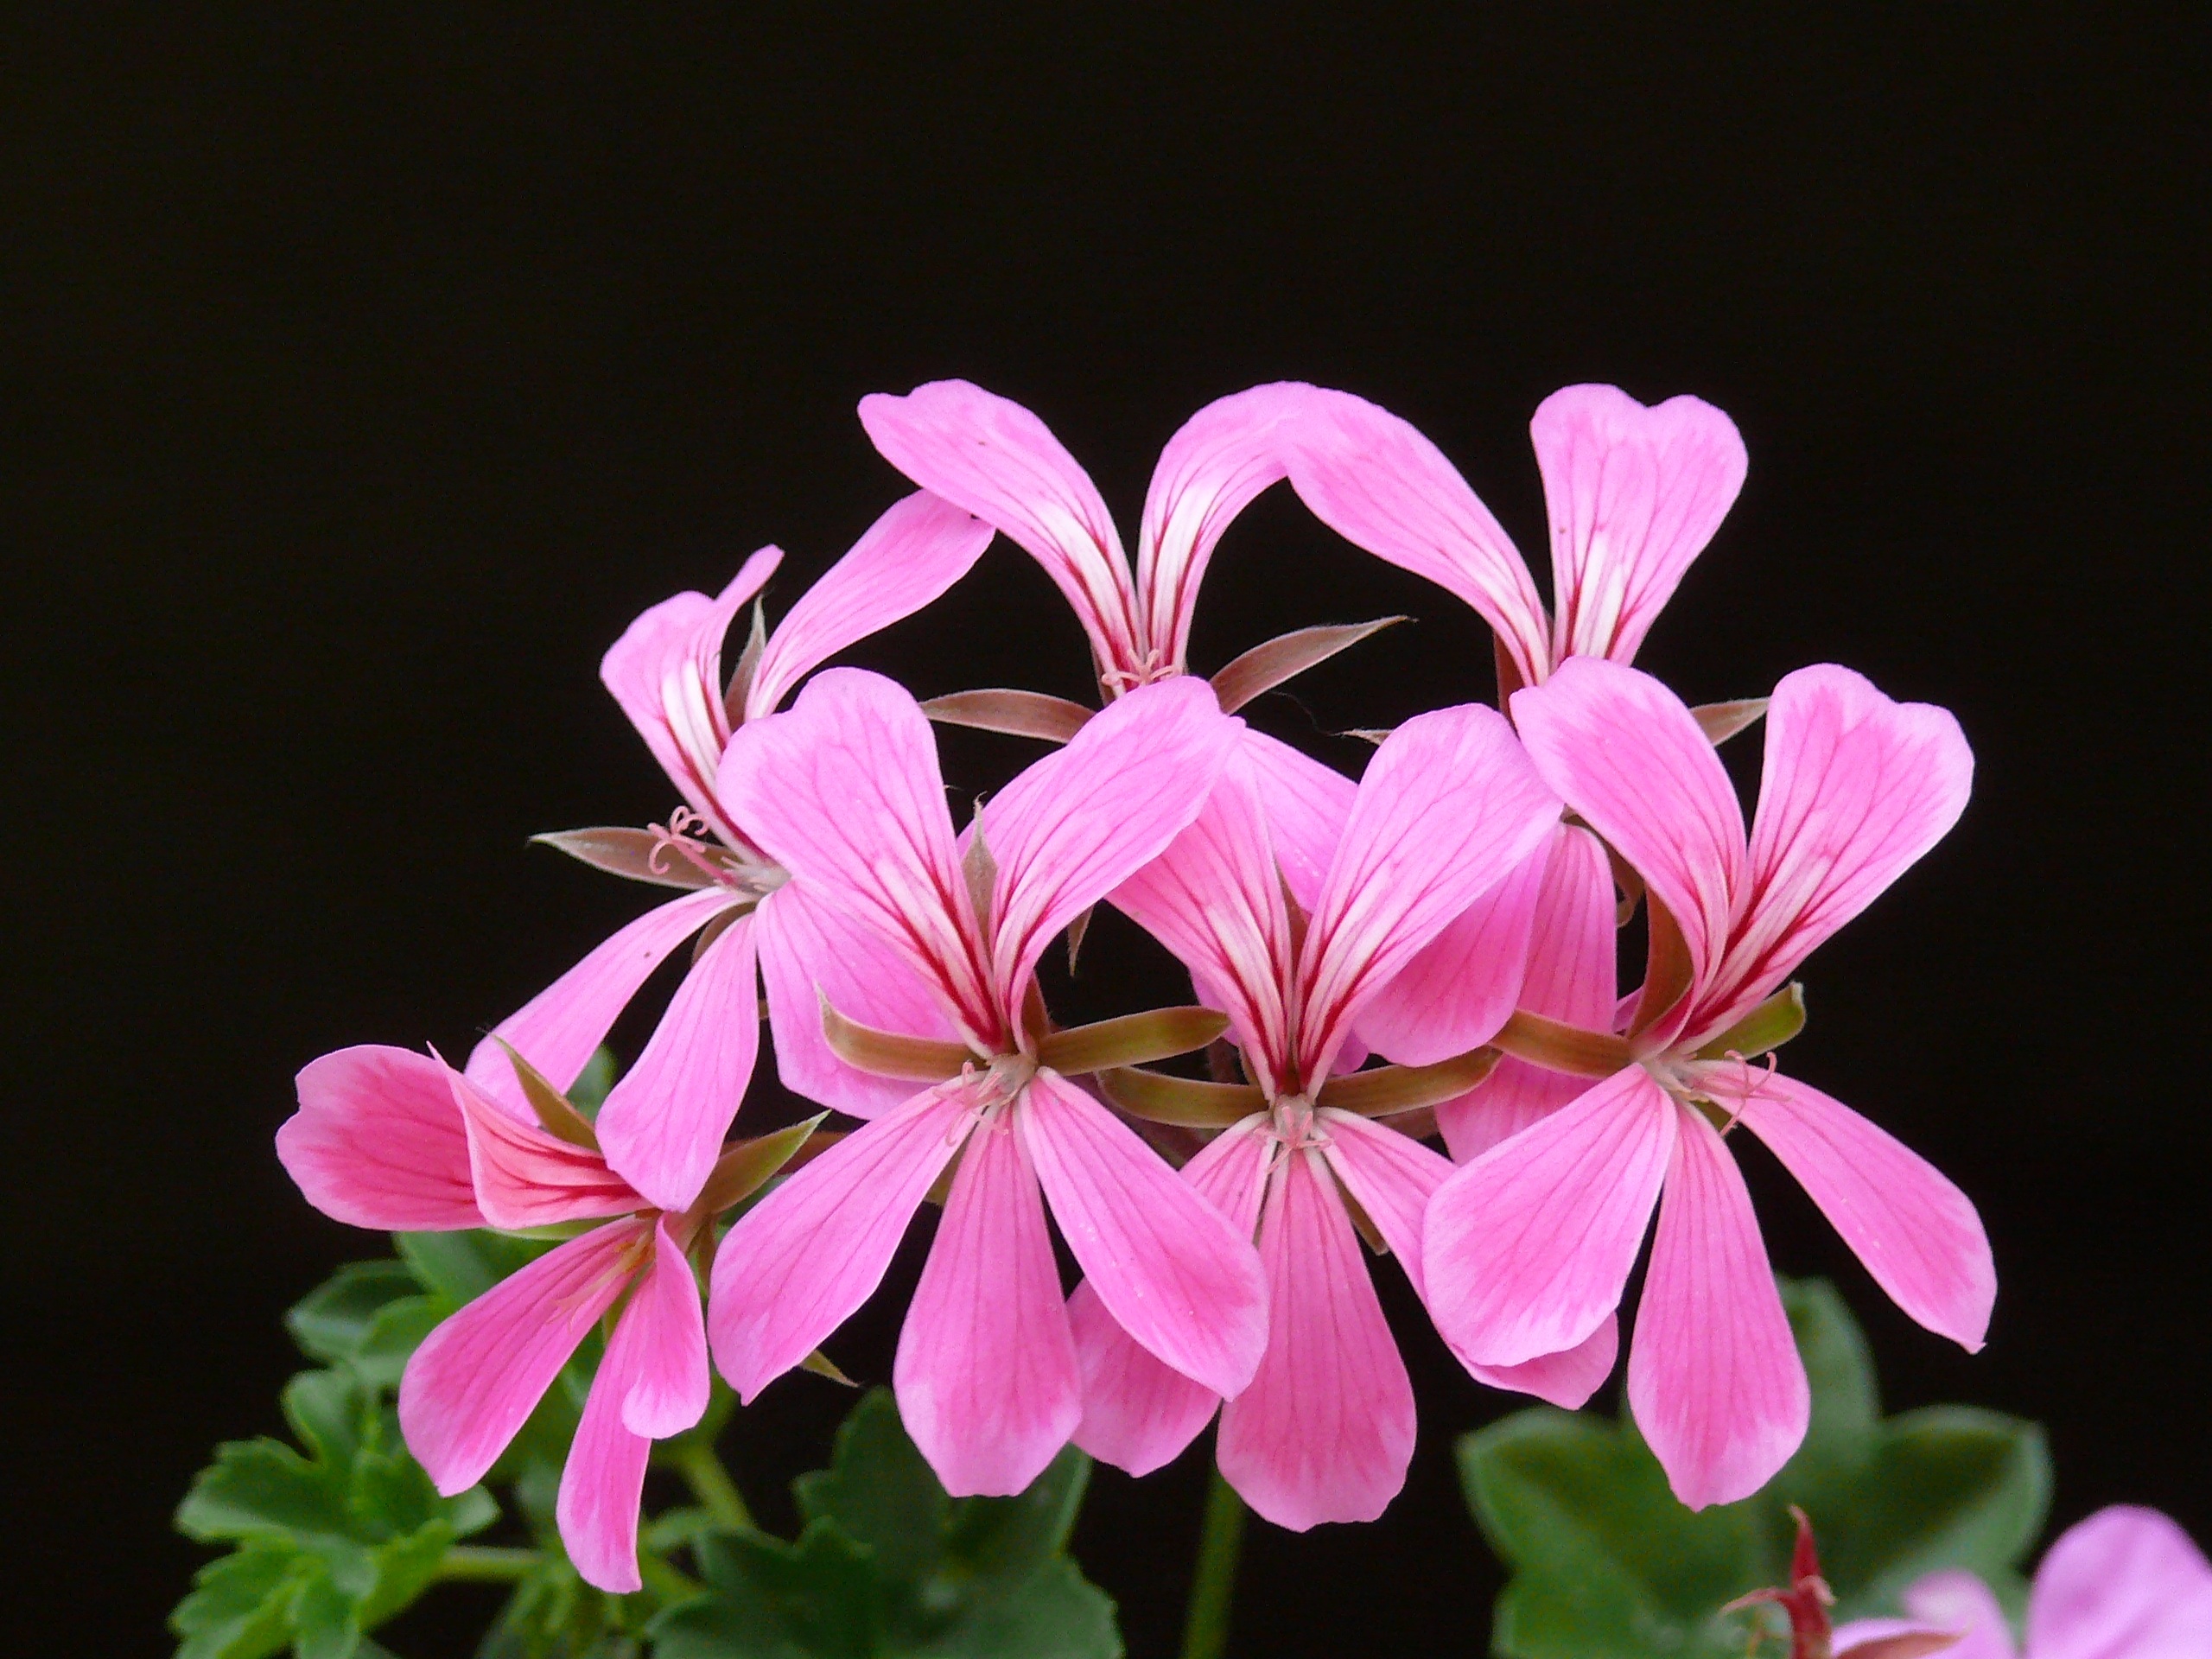
blossom, plant, flower, petal, bloom, floral, botany, pink, flora, wildflower, geranium, petals, shrub, blossoms, pelargonium, macro photography, flowering plant, annual plant, land plant, ivy leaf geranium, pelargonium peltatum, cascading geranium